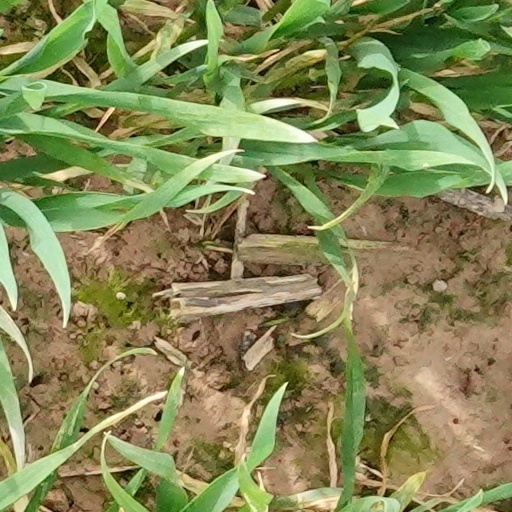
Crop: wheat